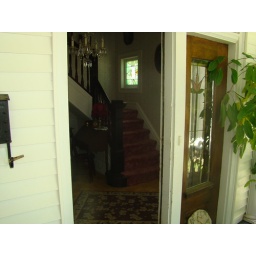
Front door on EAST side of house. Camera pointing towards NORTH side window above stairs.